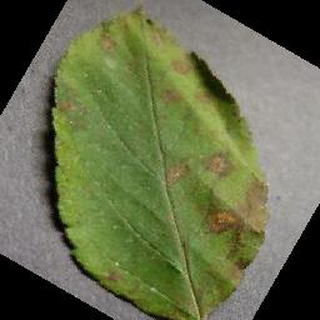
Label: apple_cedar_apple_rust